Agartala

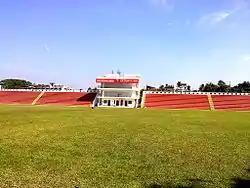
Swami Vivekananda Maidan, Agartala

Doordarshan (DD) has a television station in Agartala. Akash Tripura is one of the first television channels in Agartala. It is a full-time Agartala-based news channel. Other full-time based channels are PB 24, Headlines Tripura, Akash Tripura, News Vanguard and Focus Tripura etc.